Corrosion inhibitors for the petroleum industry

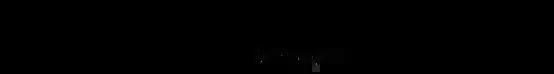
Figure 4. Example of pyridines

Azoles: Azoles, such as triazole and benzotriazole, oxazole and benzoxazoles, thioazoles, and benzothioazoles, are organic compounds used as corrosion inhibitors in the petroleum industry. They act as anodic inhibitors and form a protective layer on the metal surface (Figure 5).